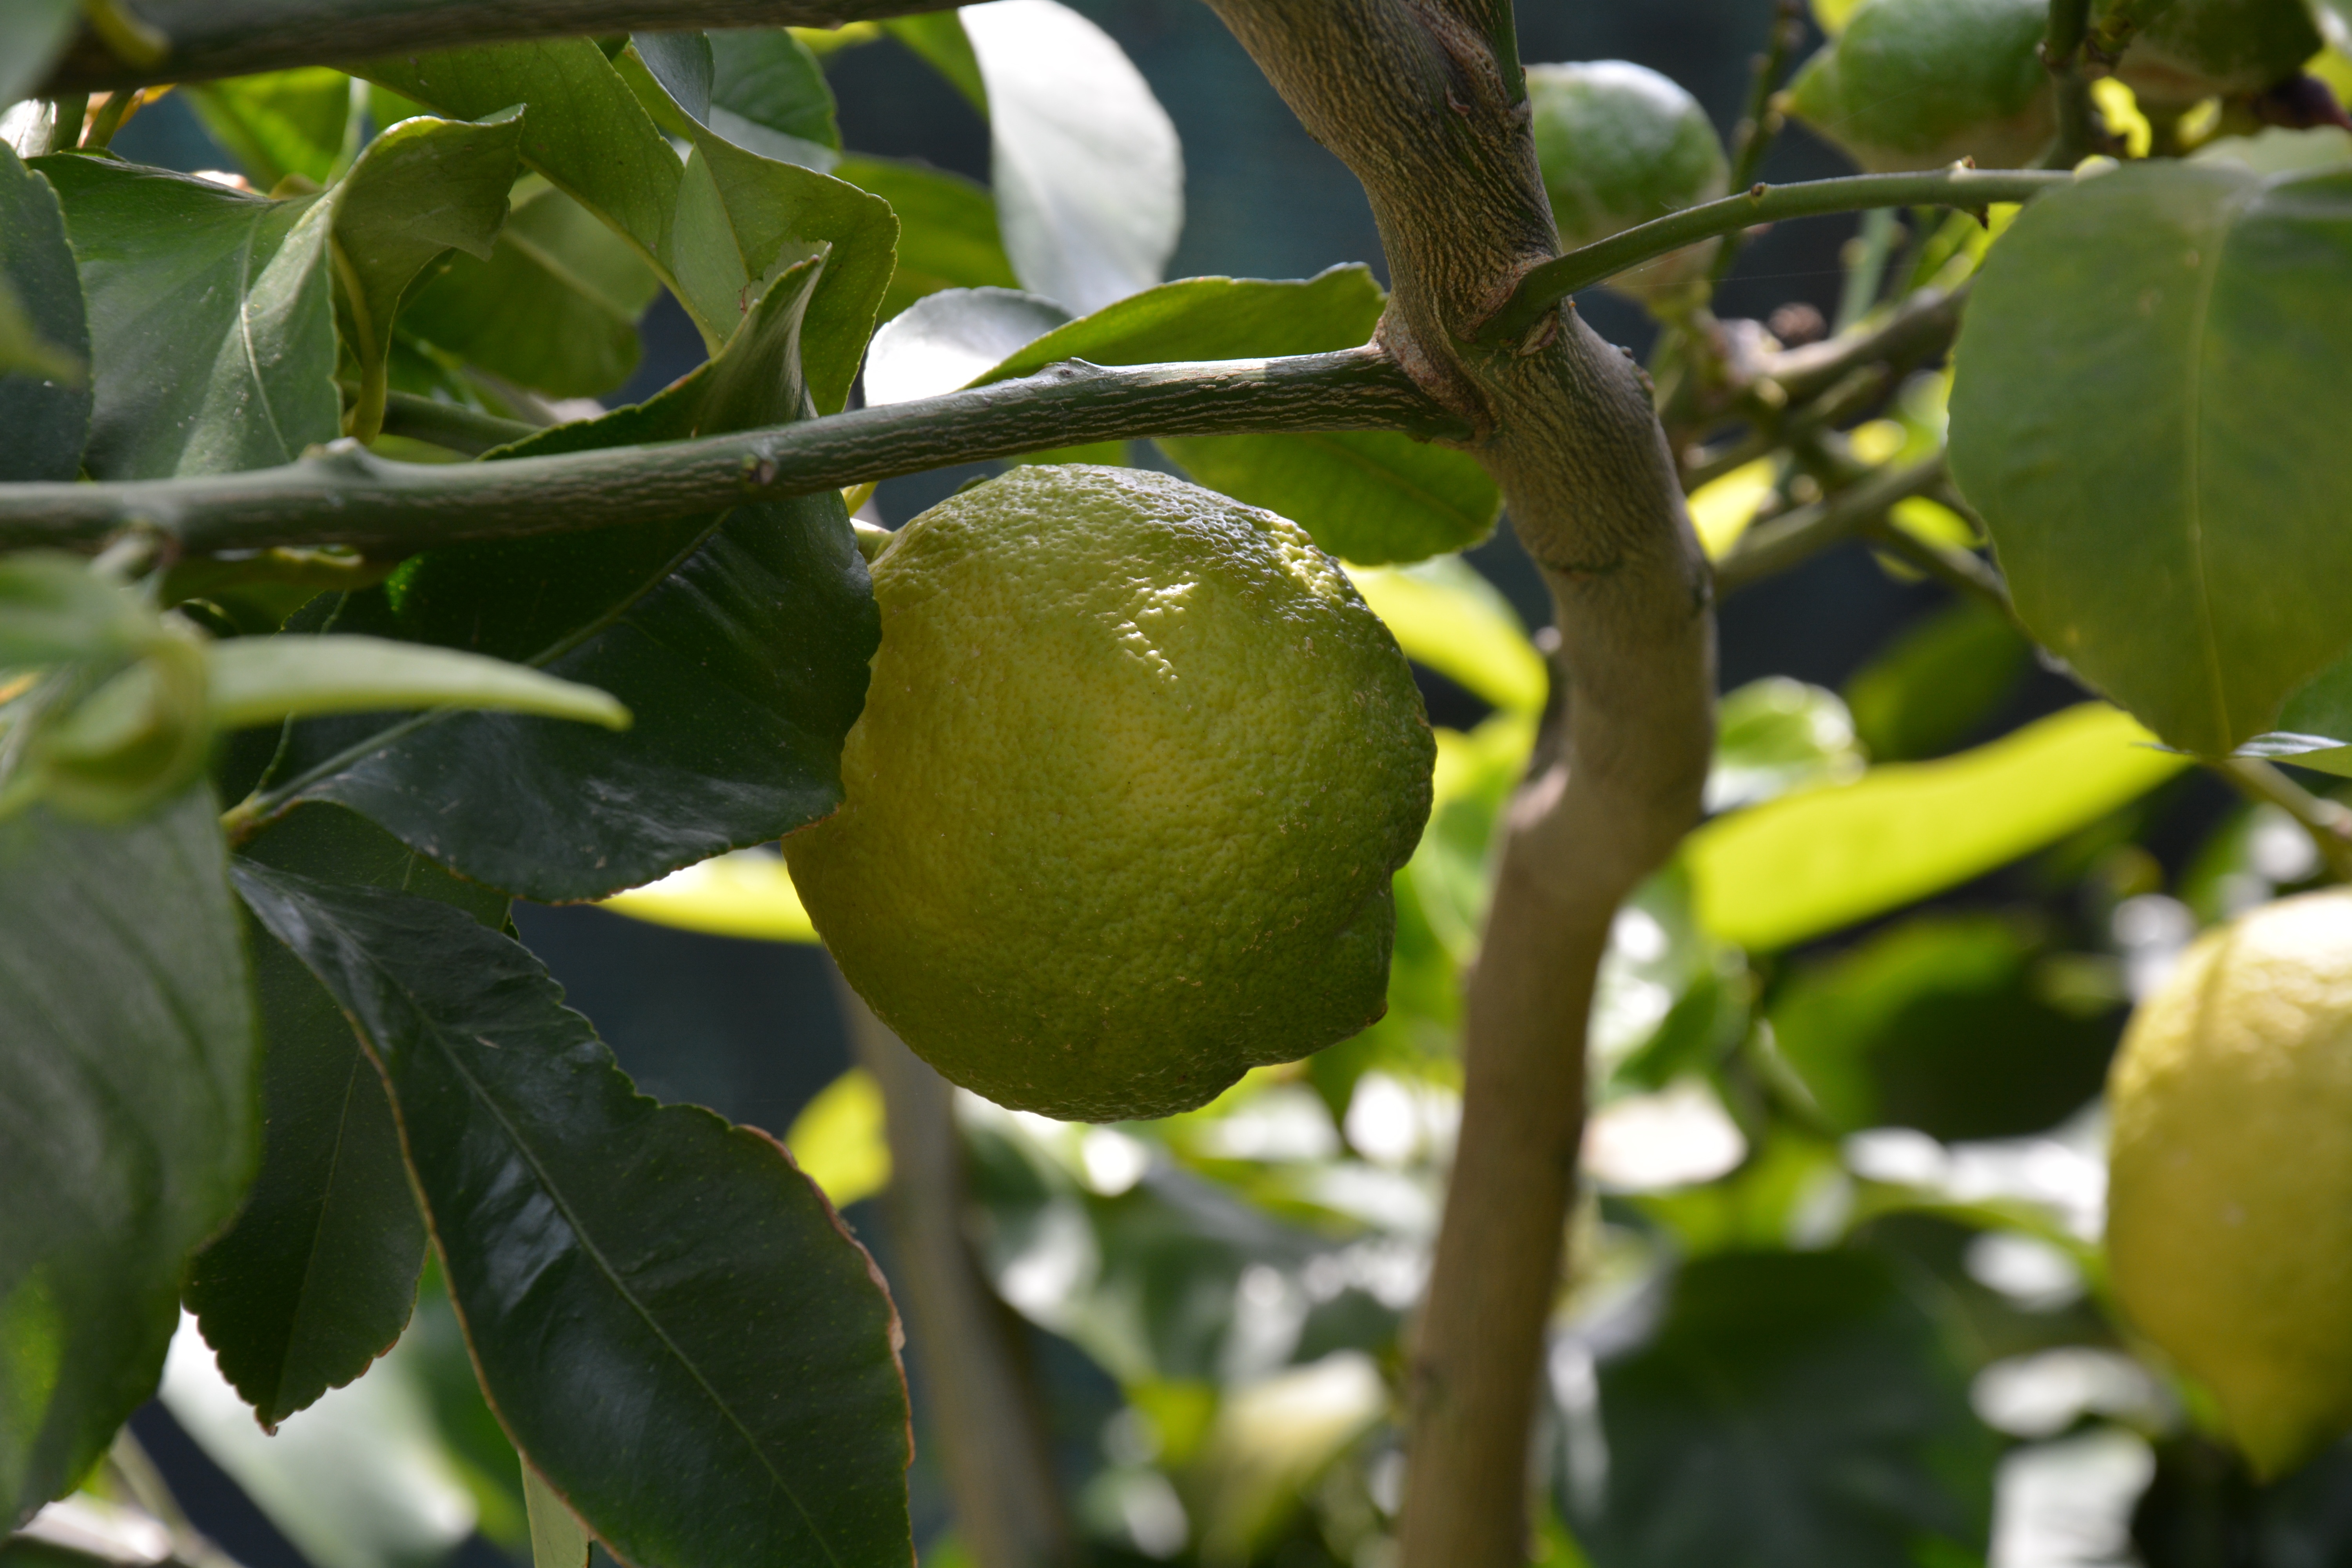
tree, branch, plant, fruit, flower, food, green, produce, evergreen, botany, flora, lemon, leaves, citron, citrus, citrus fruits, flowering plant, lemon plant, bitter orange, land plant, yuzu, calamondin